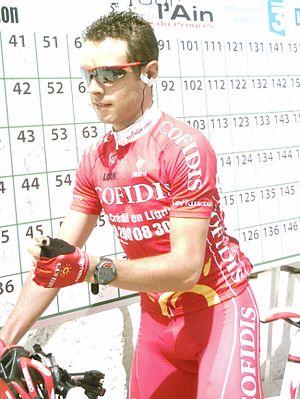
Mickaël Buffaz lors de la signature préalable au départ de la première étape du Tour de l'Ain 2009
Mickaël Buffaz est un coureur cycliste français. Professionnel de 2003 à 2012, il a terminé sa carrière au sein de l'équipe Cofidis. Son palmarès comprend notamment un titre de champion de France de demi-fond obtenu en 2008.
La 21ᵉ édition de la course cycliste Tour de l'Ain a eu lieu du 9 au 12 août 2009. La course compte au classement de l'UCI Europe Tour 2009.